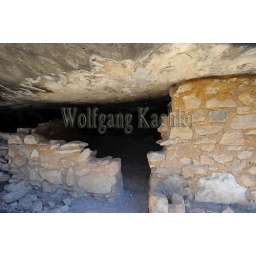
Usa, arizona, near flagstaff, walnut canyon national monument, canyon wall with sinagua dwellings from about 1100 ad